New York Lesso Home

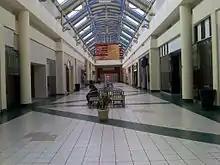
Many of the mall's tenants left after the closure of the anchor stores.

2009 saw the shuttering of all three anchor stores — Fortunoff, Steve & Barry's, and Circuit City — crippling foot traffic and resulting in a steady abandonment by its remaining tenants (outside of its restaurants, which maintained their standalone customers). On August 9, 2012, it was announced that the property was to go up for auction by the end of the month; by then, the mall was under 50% occupancy. The opening of the nearby Gallery at Westbury Plaza in late 2012 prompted Nordstrom Rack, Old Navy, and Saks Off 5th to move away, leaving the future of the mall uncertain. On August 28, an auction was held, but was unsuccessful in attracting buyers. Lenders then took ownership of the mall, and Newmark Grubb Knight Frank was hired for management.